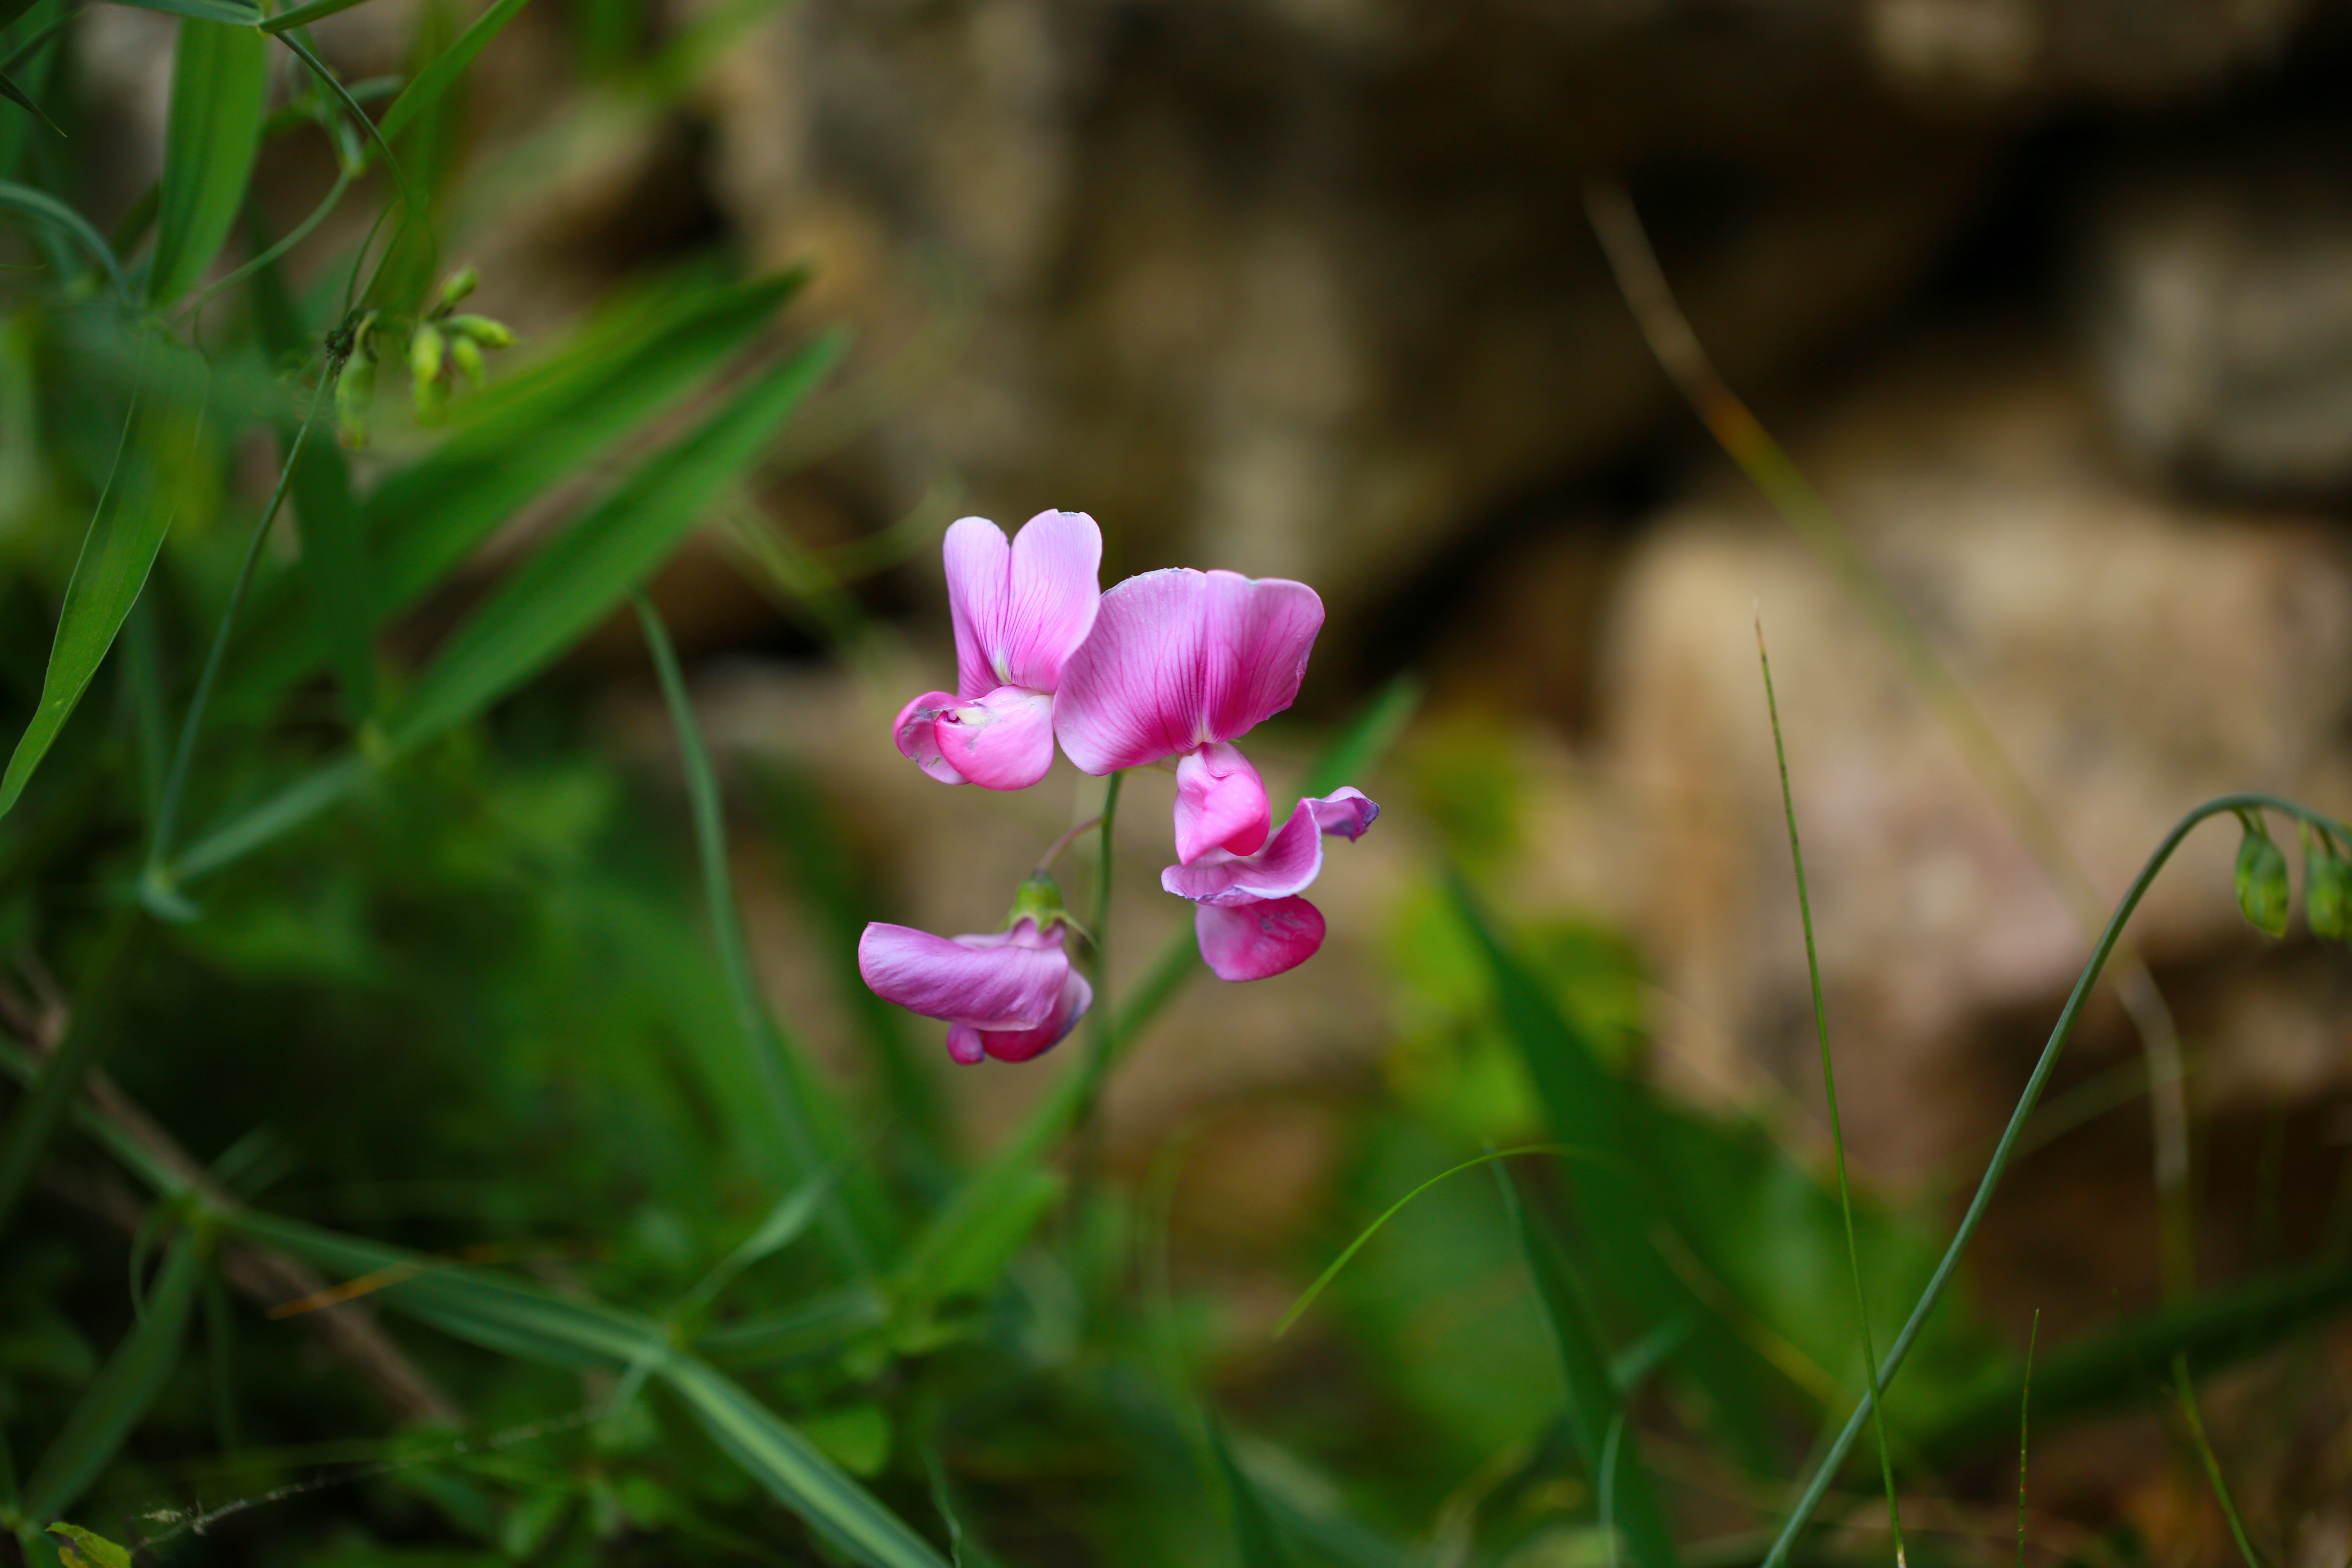
nature, grass, blossom, plant, meadow, flower, purple, petal, france, europe, green, canon, botany, flora, wildflower, close up, shelter, midi, bois, fleurs, refuge, southfrance, sdfrankreich, zuidfrankrijk, mditerrane, languedocroussillon, hrault, plantes, botanique, exterieur, brissac, tierheim, garrigue, prairies, pourpre, terraincalcaire, poisdesenteur, lathyrusodoratus, macro photography, flowering plant, land plant